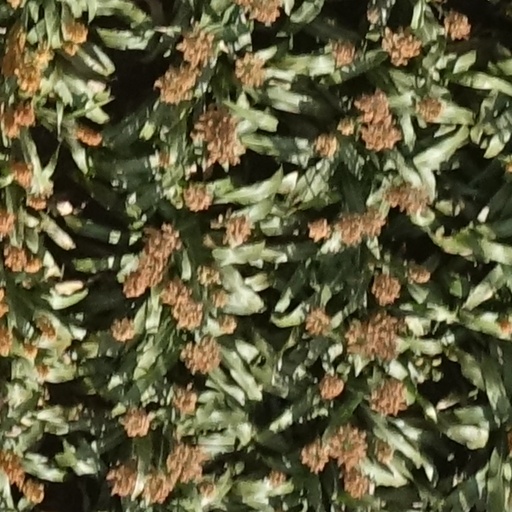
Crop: sorghum